Goshen Scout Reservation

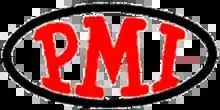
Camp PMI

Camp P.M.I. is a camp for 9- to 10-year-old Webelos Cub Scouts located in the Shenandoah Valley near Goshen, Virginia, about from Washington, D.C. Every summer, 2000 Scouts and leaders visit Camp P.M.I. for a week of adventure, hiking, and Scouting.